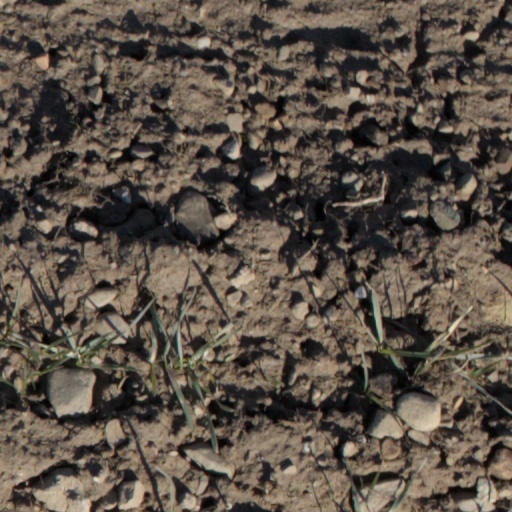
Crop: wheat